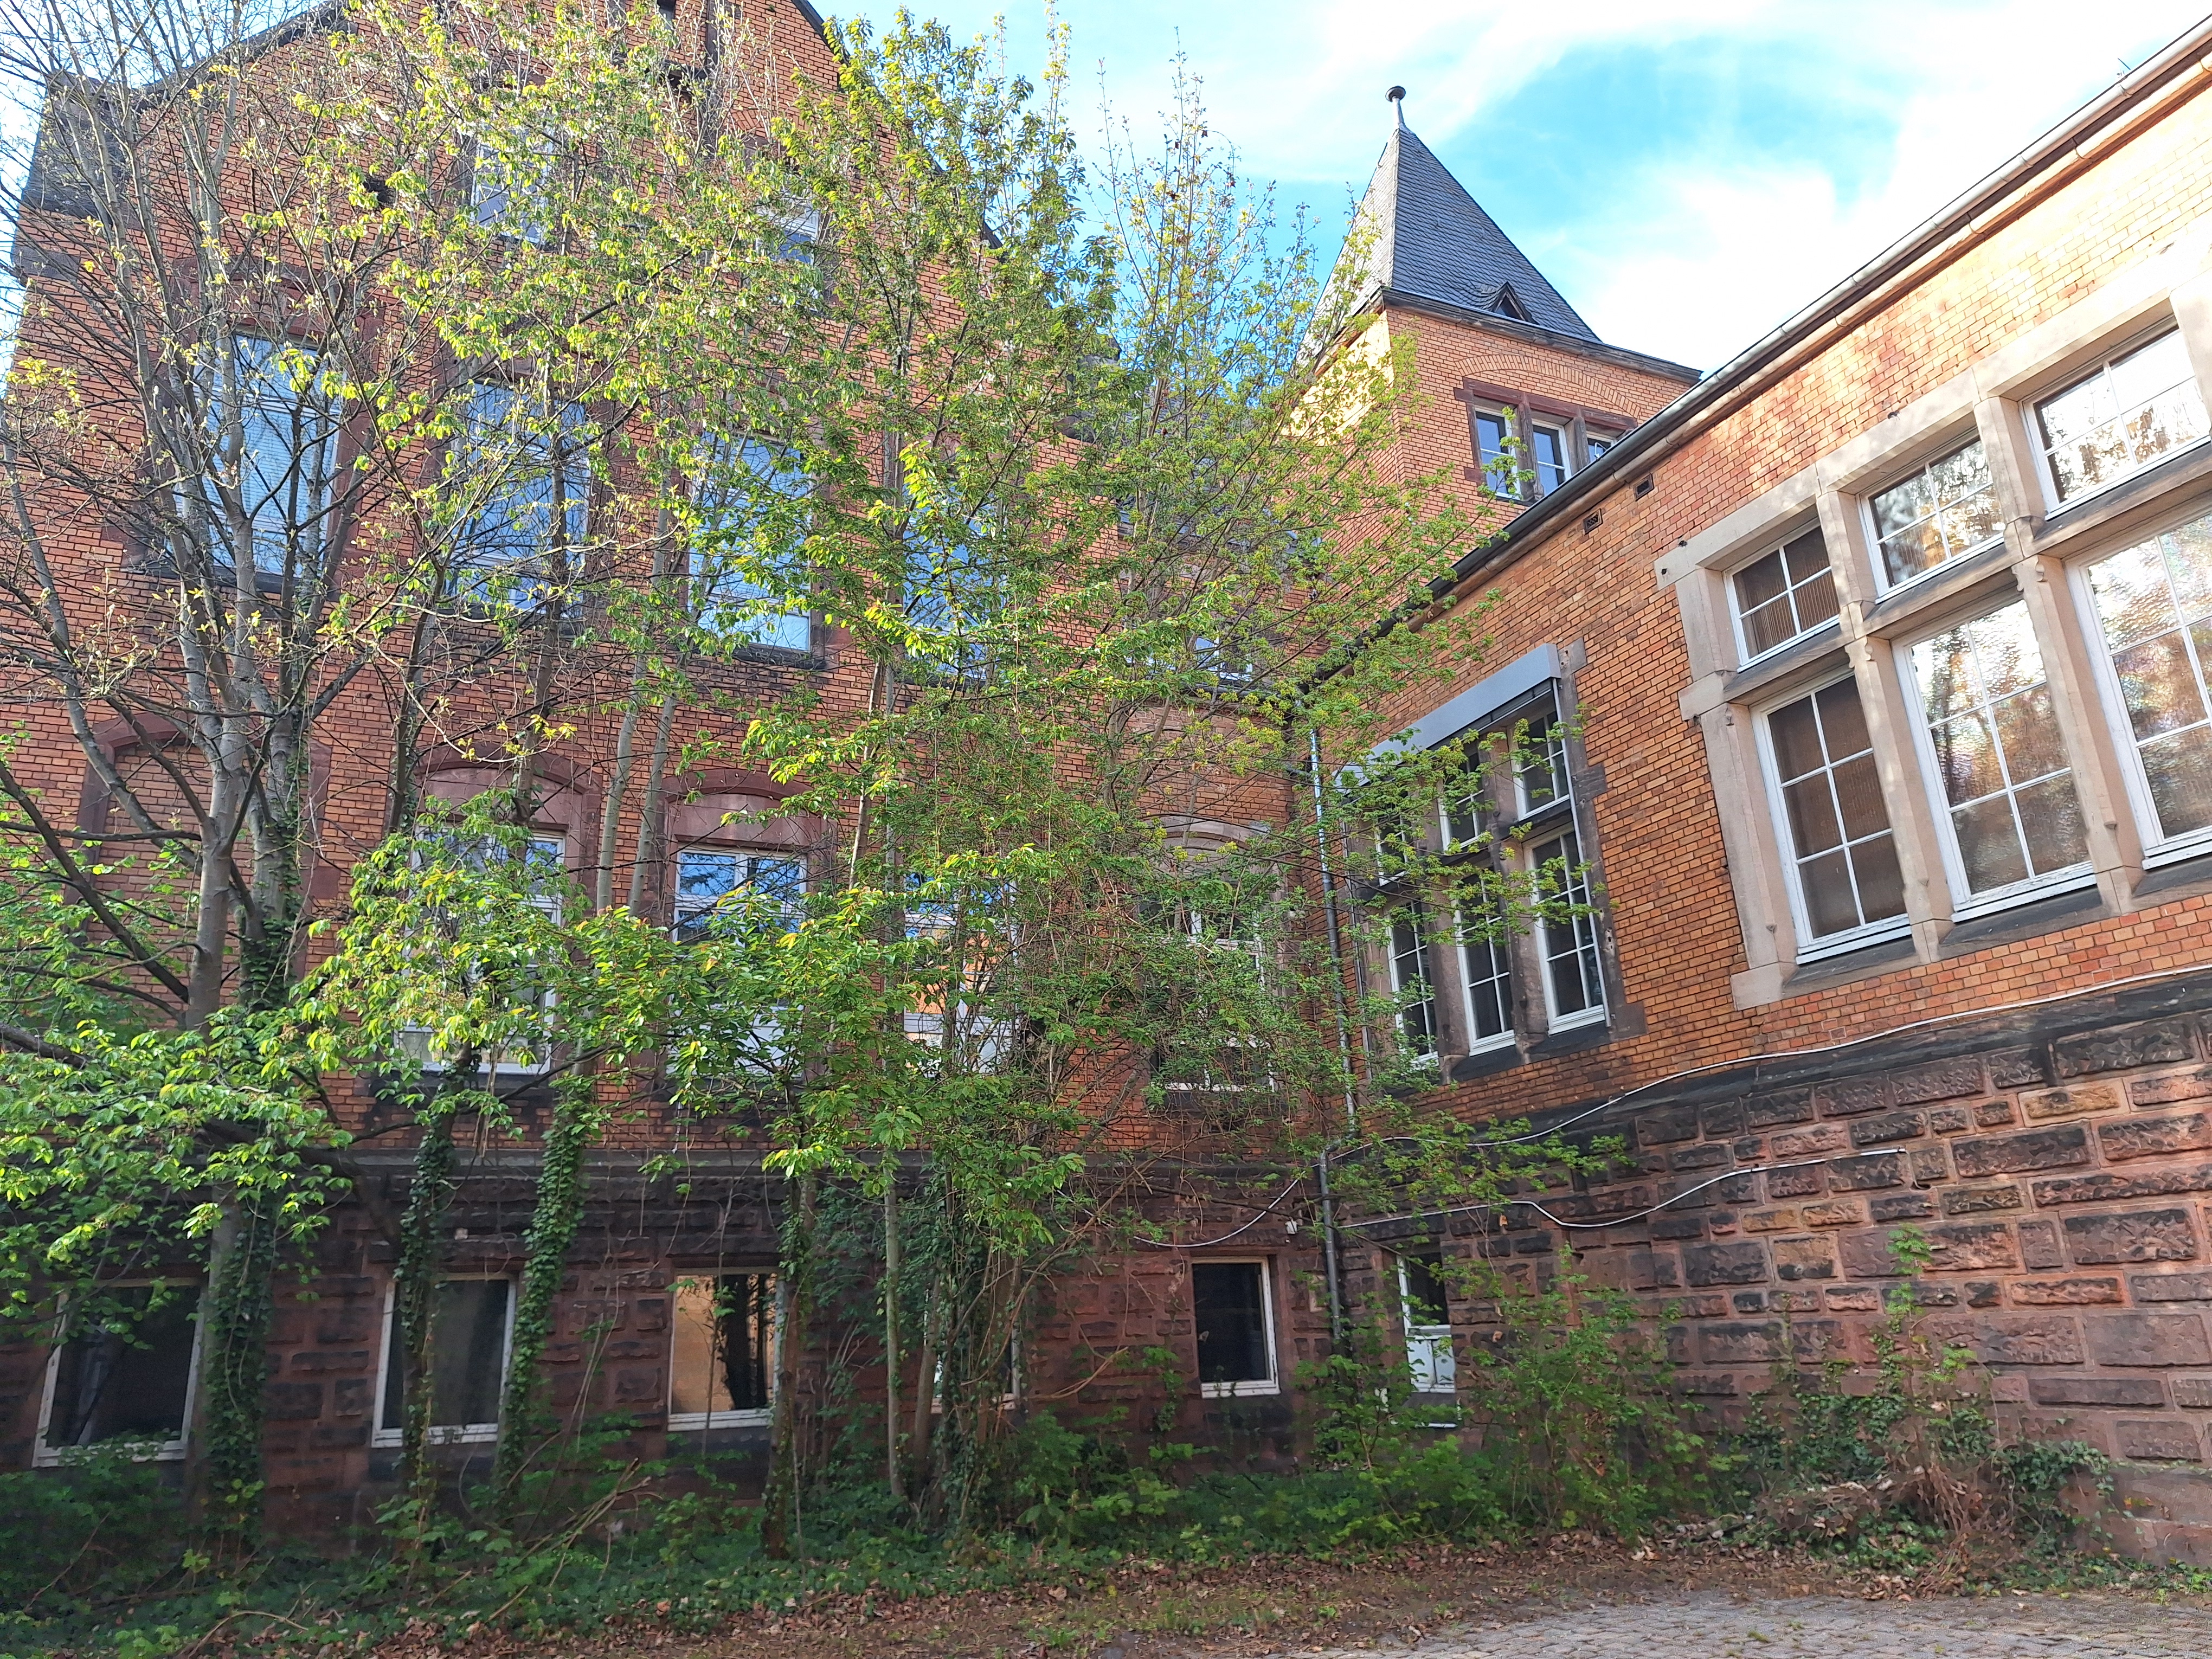
Building: Robert-Koch-Straße 6